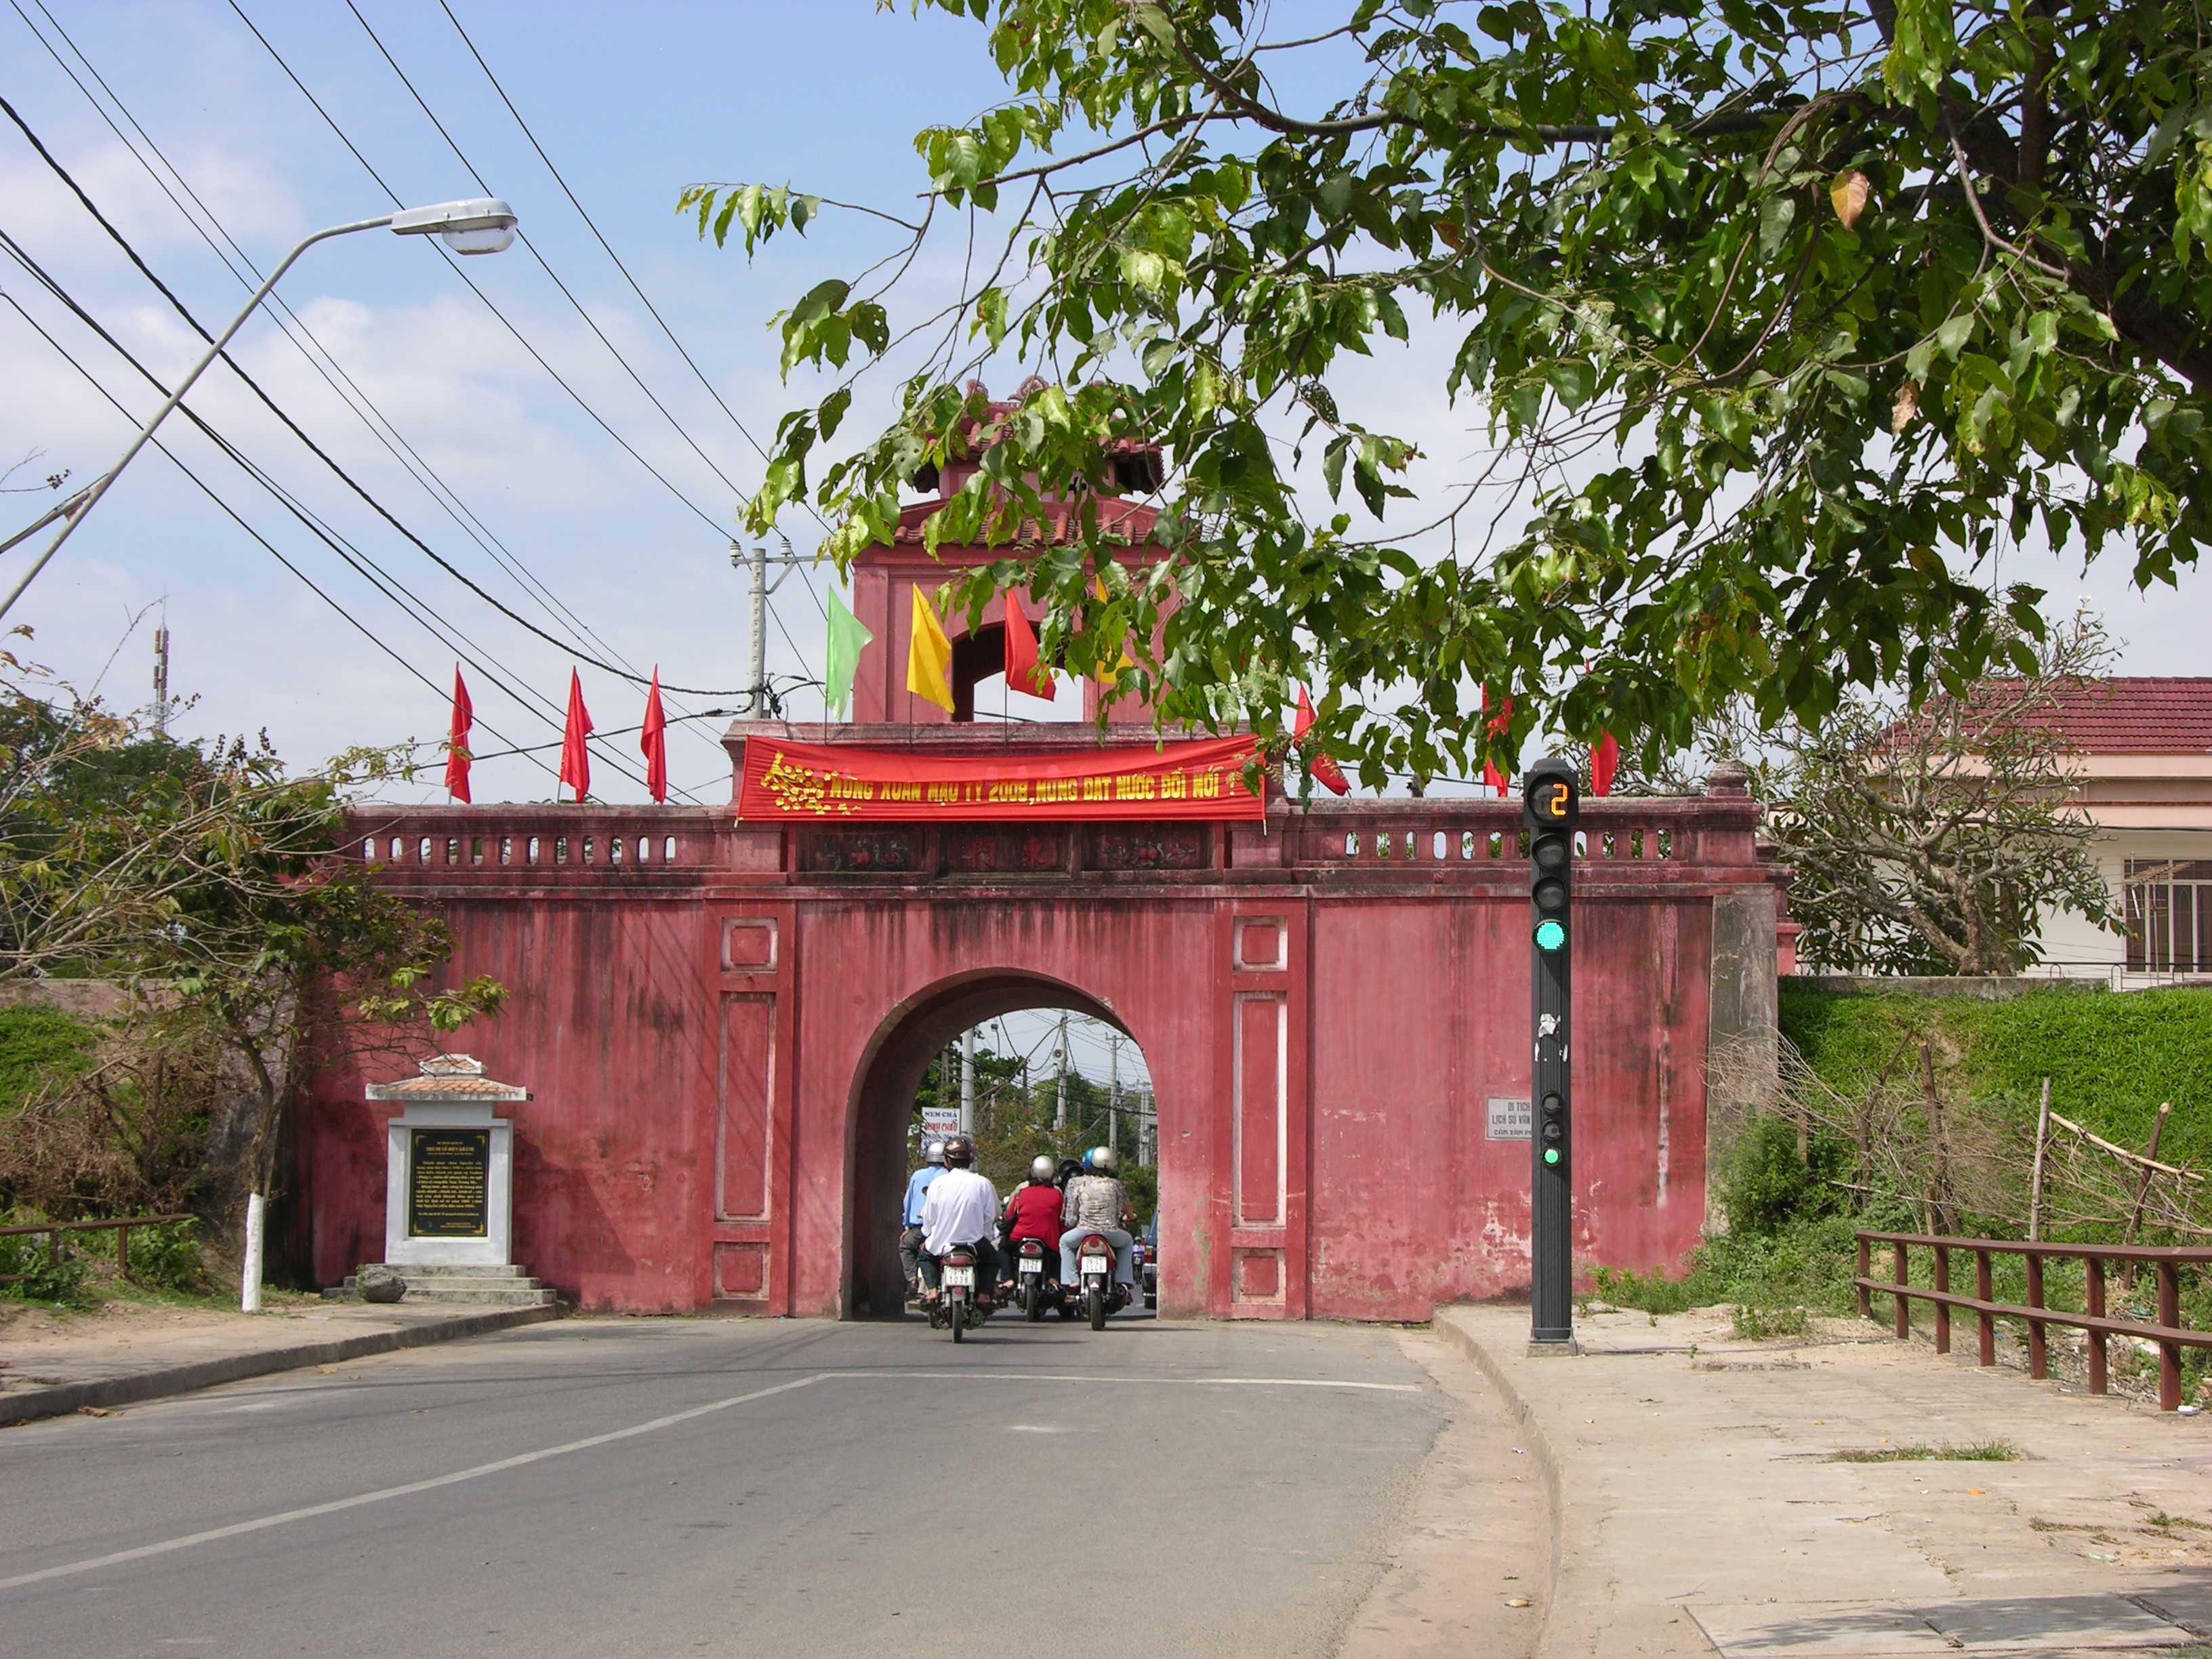
user: text: Cổng thành trong hình thuộc di tích lịch sử nào ở Việt Nam?
assistant: text: Cổng thành trong hình thuộc di tích lịch sử Thành cổ Diên Khánh, một công trình quân sự lâu đời tại tỉnh Khánh Hòa.

user: text: Biểu ngữ trên cổng thành đang chào mừng sự kiện văn hóa quan trọng nào?
assistant: text: Biểu ngữ treo trên cổng thành thể hiện khẩu hiệu “Mừng xuân Mậu Tý 2018 – Mừng đất nước đổi mới”, cho thấy đây là dịp hân hoan đón Tết Nguyên Đán và thể hiện tinh thần tự hào trước sự đổi mới, phát triển của đất nước.

user: text: Dựa vào thông tin trên biểu ngữ và đèn giao thông, hãy cho biết năm diễn ra sự kiện và số giây còn lại cho phép các phương tiện qua cổng?
assistant: text: Dựa vào đồng hồ đếm ngược trên đèn giao thông hiển thị số 2, có thể thấy chỉ còn hai giây nữa phương tiện được phép tiếp tục lưu thông qua cổng, còn nội dung băng rôn cho biết thời điểm sự kiện là mùa xuân năm Mậu Tý 2018.